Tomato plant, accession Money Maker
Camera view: horizontal (90 deg, fisheye); turntable rotation: 270 degrees
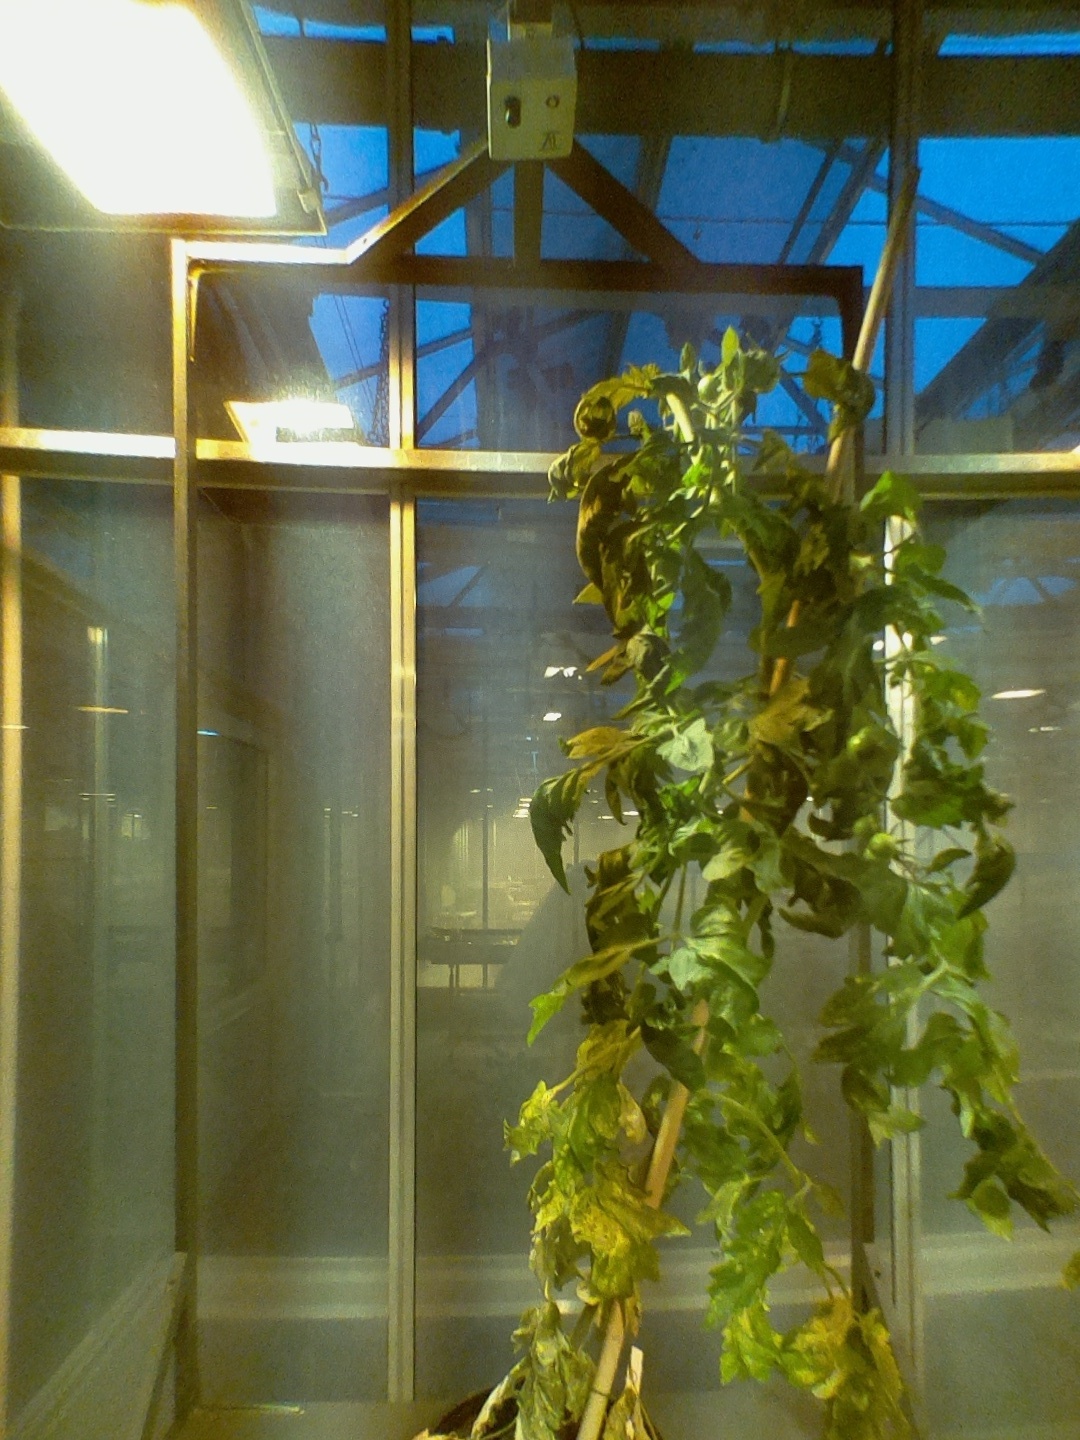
BBCH growth stage 74: 40%-50% of final fruit size